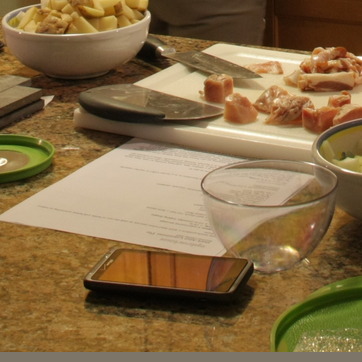
Material: paper